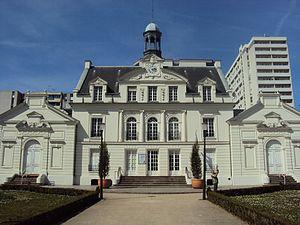
Conservatoire d'Argenteuil